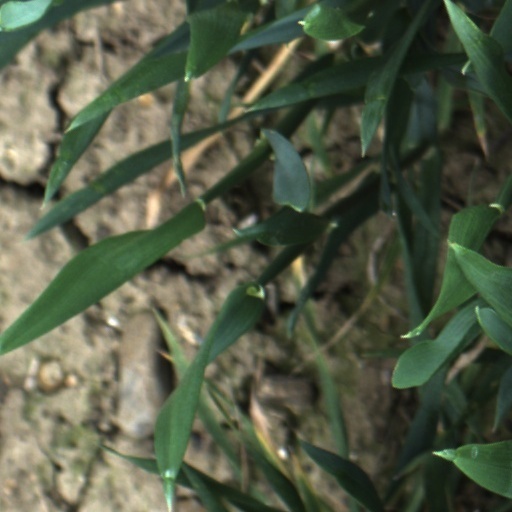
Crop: wheat